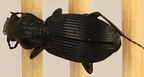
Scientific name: Pterostichus lachrymosus
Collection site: Mountain Lake Biological Station NEON (MLBS), plot MLBS_009